Battle of Sondani

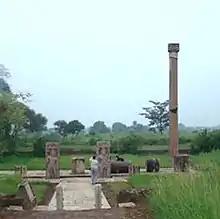
Victory pillar of Yashodharman at Sondani, Mandsaur.

After the war was over, Yashodharman conquered vast territories and established a short-lived empire.